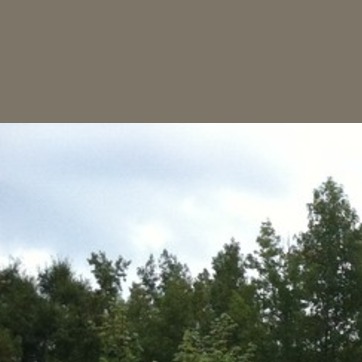
Material: sky